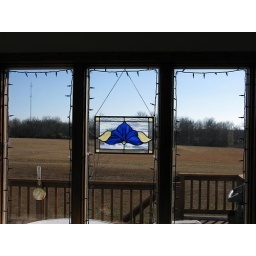
Stained glass in window